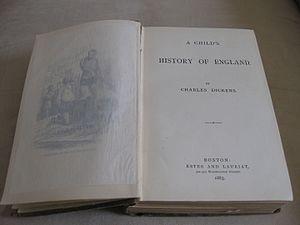
A Child's History of England est un livre de Charles Dickens. Comme son titre l'indique, il s'agit d'une histoire de l'Angleterre à destination des enfants.